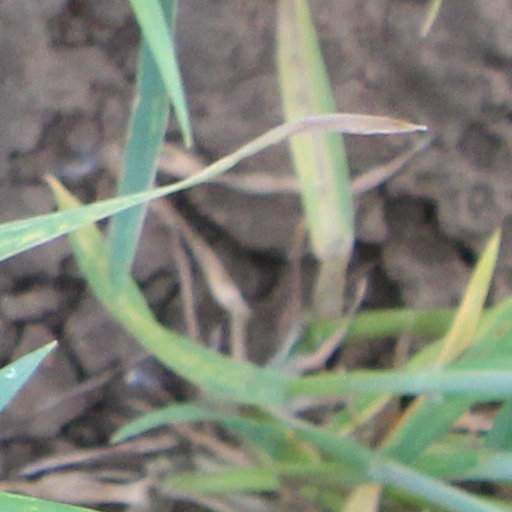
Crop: wheat